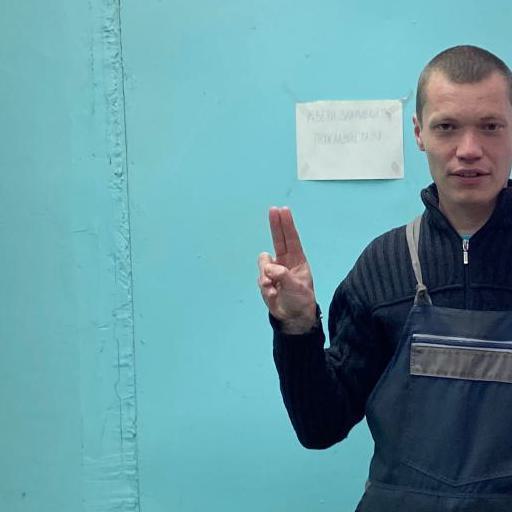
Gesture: two_up